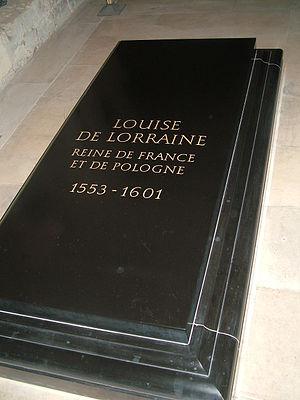
Tombeau de la reine Louise de Lorraine à Saint-Denis.
La nécropole royale de Saint-Denis, abrite les tombes de nombreux souverains francs et français, depuis Dagobert Iᵉʳ jusqu'à Louis XVIII. Cette nécropole se trouve dans la basilique Saint-Denis.
Louise de Lorraine-Vaudémont, ou Louise de Lorraine, est issue de la branche de Vaudémont, branche cadette de la maison de Lorraine. Cousine des Guise et du duc Charles III de Lorraine, elle a été reine de France de 1575 à 1589 et reine de Pologne et grande-duchesse de Lituanie en 1575, à la suite de son mariage avec Henri III de France.